Viva la Vida

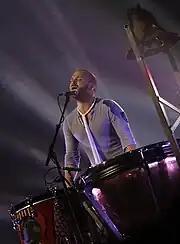
Champion performing "Viva la Vida" during the Viva la Vida Tour in 2009.

"Viva la Vida" received widespread critical acclaim. In the "Entertainment Weekly" review of the album, critic Chris Willman wrote: "Take the title track ... on which [Martin] imagines himself as a paranoid monarch. 'Who would ever want to be king?' Martin asks. 'Revolutionaries wait/For my head on a silver plate!' The confident majesty of the music, however, belies how he and his bandmates have invigorated their rock-lite reign." Josh Hathaway from "The Plain Dealer" noted "Viva la Vida" as the "catchiest" song on the album. Chris Jones of the BBC noted: "The string/brass mutations that bolster a track like 'Viva la Vida' ... conjure tunes so sweetly melancholy." In the IGN review, critic Chad Grischow wrote, "It is their one and only foray into unabashed orchestral pop, but the punchy strut of the strings and fantastic marching vocals make it far too charming and lively to dislike, and even harder not to love."